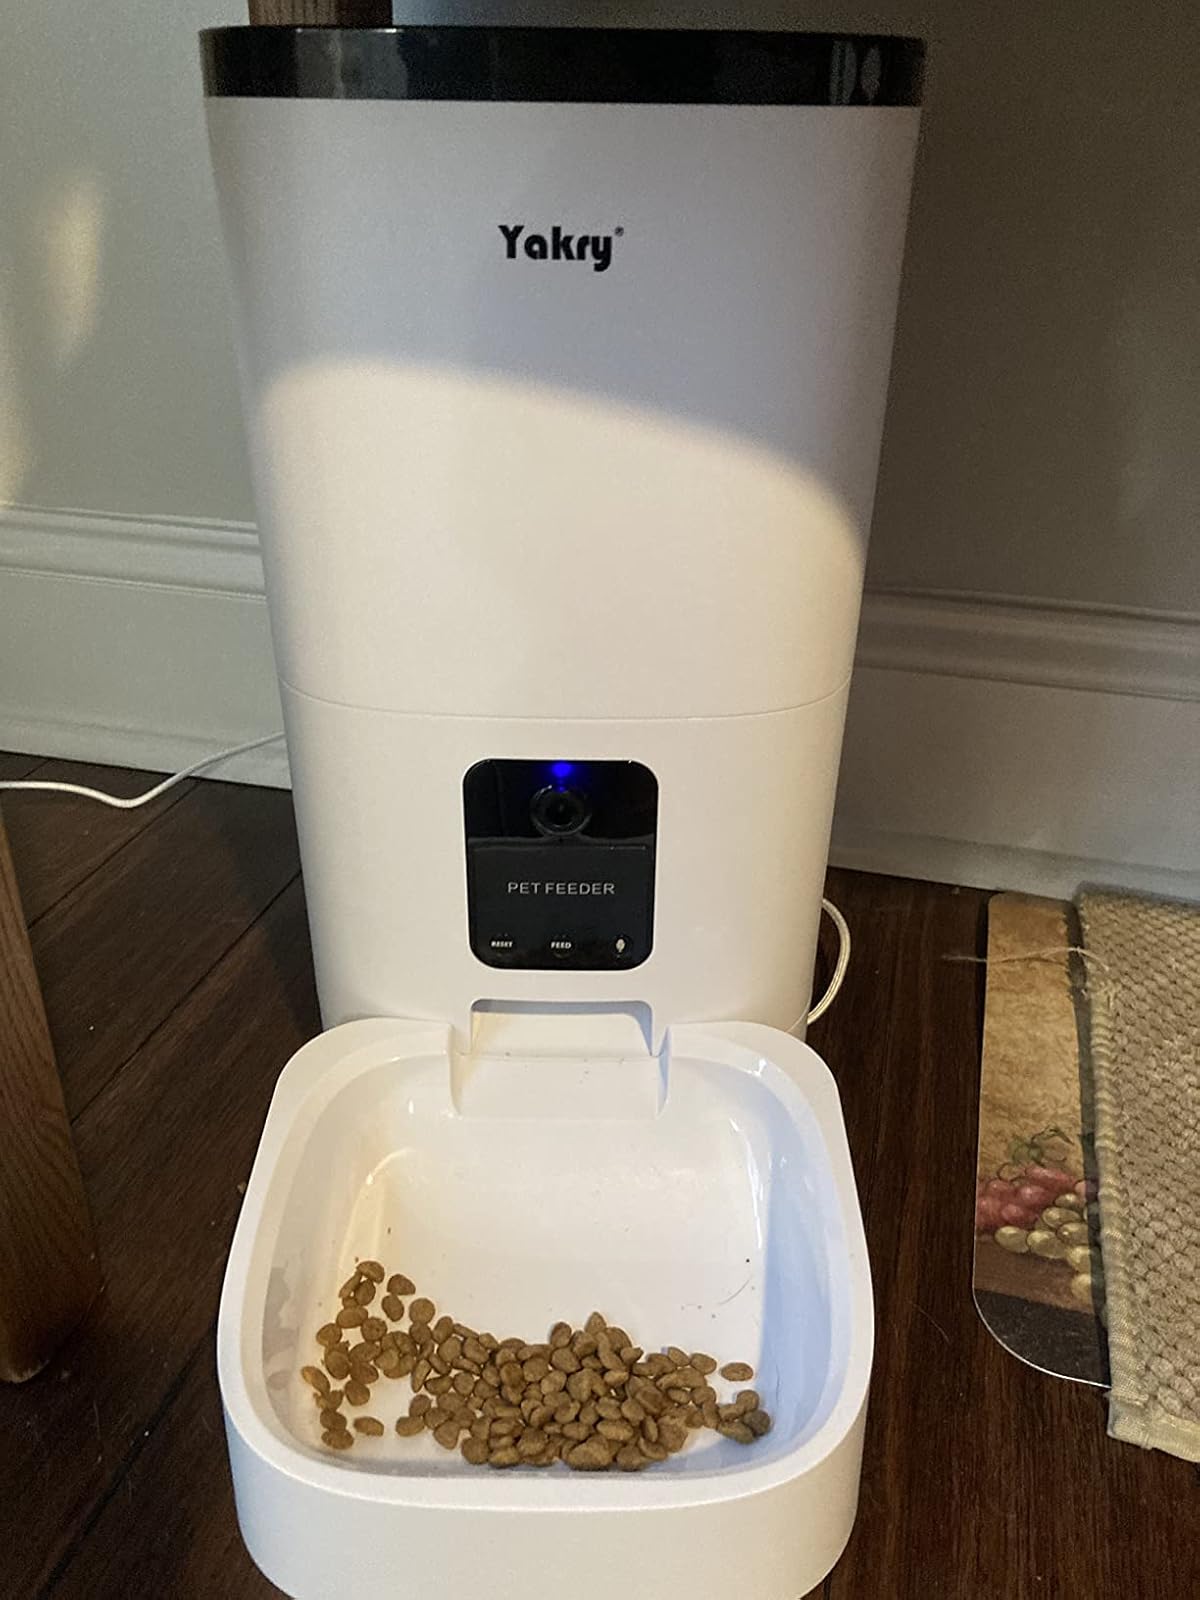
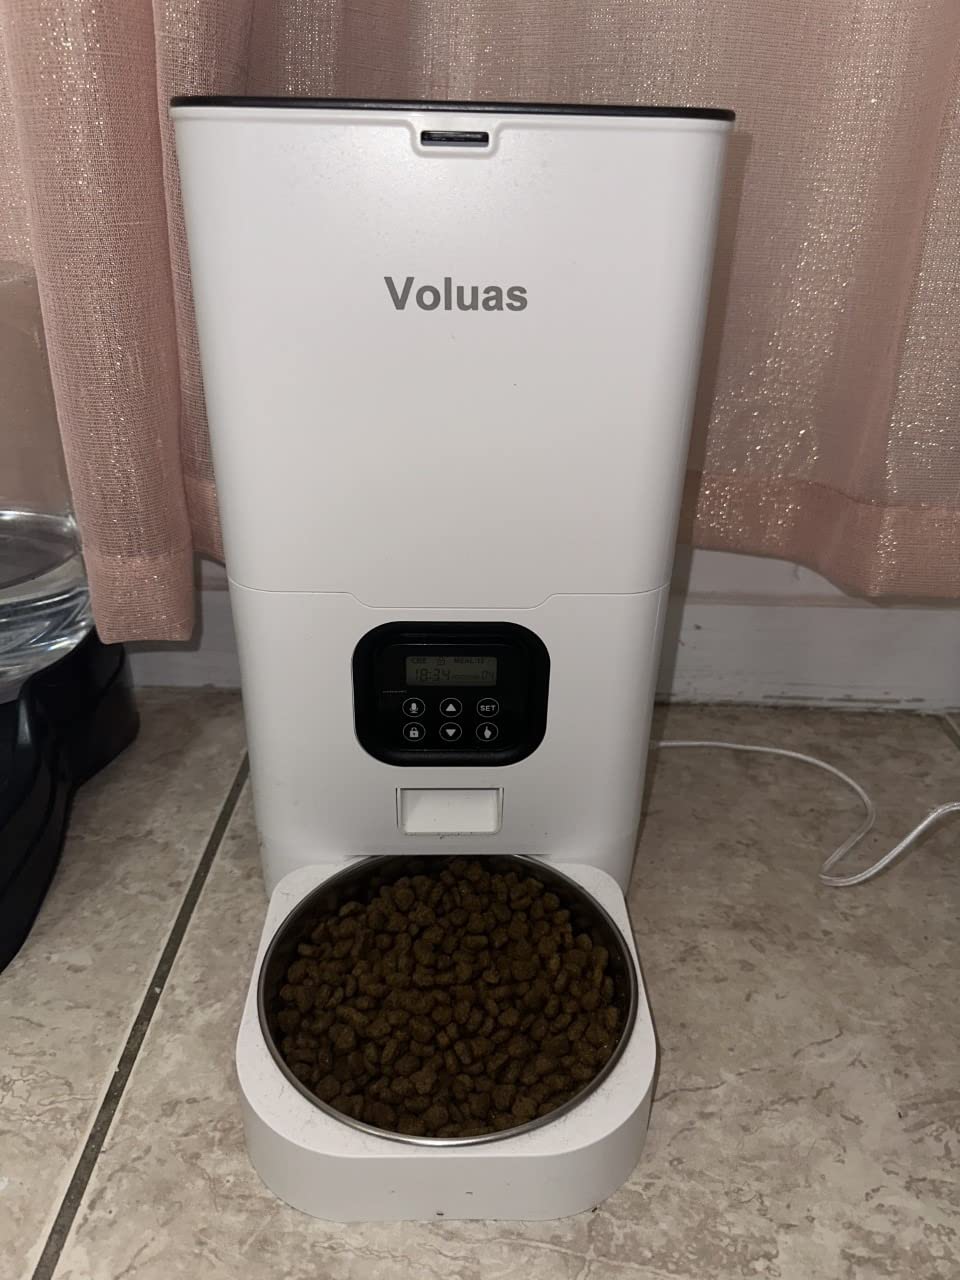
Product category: items_feeder
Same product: no